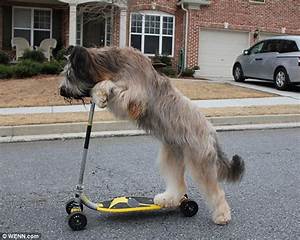
Label: cane